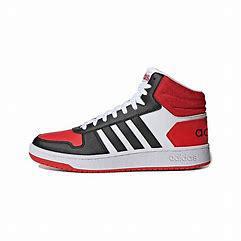
Brand: adidas
Model: neo Adidas NEO Hoops 2 Mid